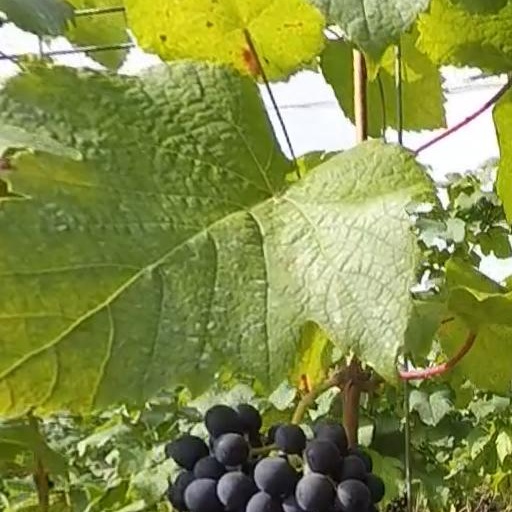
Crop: grape